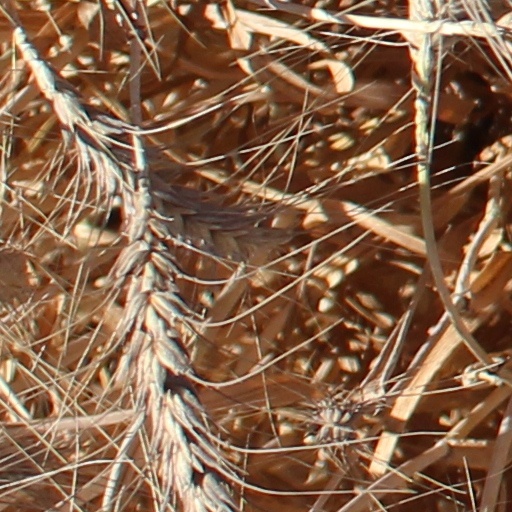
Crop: wheat